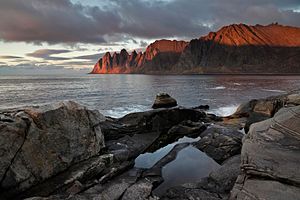
Senja
Okshornan (yderst til venstre) ved Ersfjorden
Senja er en ø, og efter kommunereformen i Norge 2020 en kommune, der ligger i Troms og Finnmark fylke. Kommunen har 15.025 indbyggere, og omfatter de tidligere kommuner Berg, Torsken, Tranøy og Lenvik.